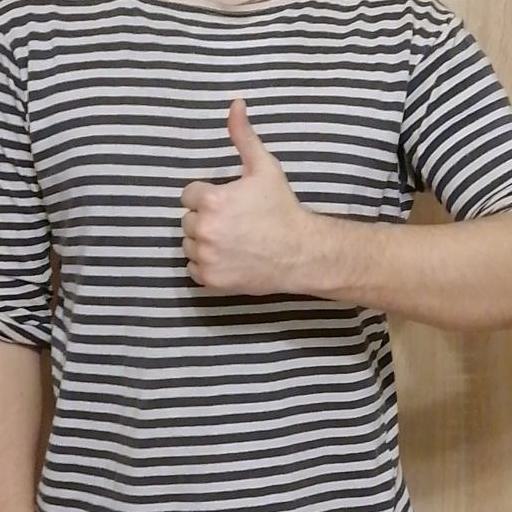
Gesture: like